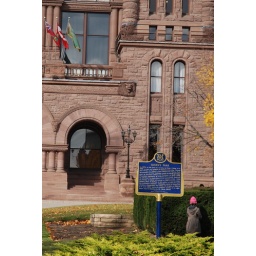
spot the cute child in the pink hat!!